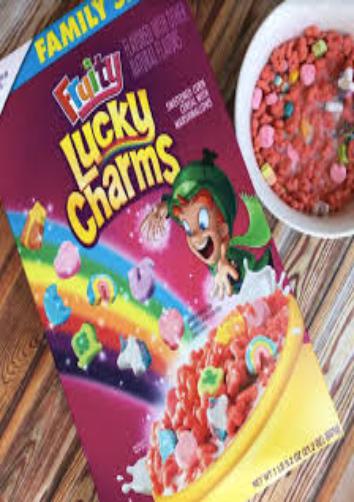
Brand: Berry Lucky Charms
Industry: Food